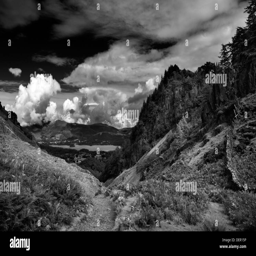
black & white landscape view on right and lake in the distance